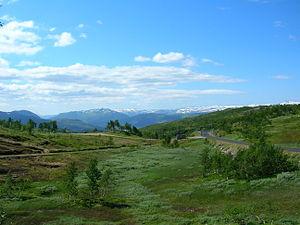
Le Helgeland est le plus méridional des districts de Norvège du Nord. Généralement, le nom de Helgeland fait référence à la partie du comté de Nordland située au sud du cercle Arctique. Le district a une superficie de presque 18 000 km², et compte près de 79 000 habitants. On y recense 4 villes, du sud au nord : Brønnøysund, Mosjøen, Sandnessjøen et Mo i Rana.